Alejandro Navarro (karateka)

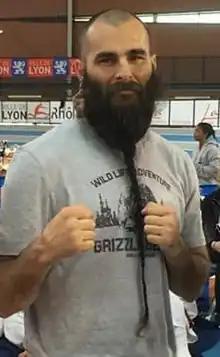
Navarro 2017

Alejandro Navarro (born 15 September 1976 in Gran Canaria, Canary Islands) is a Spanish Full-contact Karateka. He is a 17-time Kyokushin European Champion, of which Navarro has won the Open Championship nine times. He has also once won the 2013 World Cup.